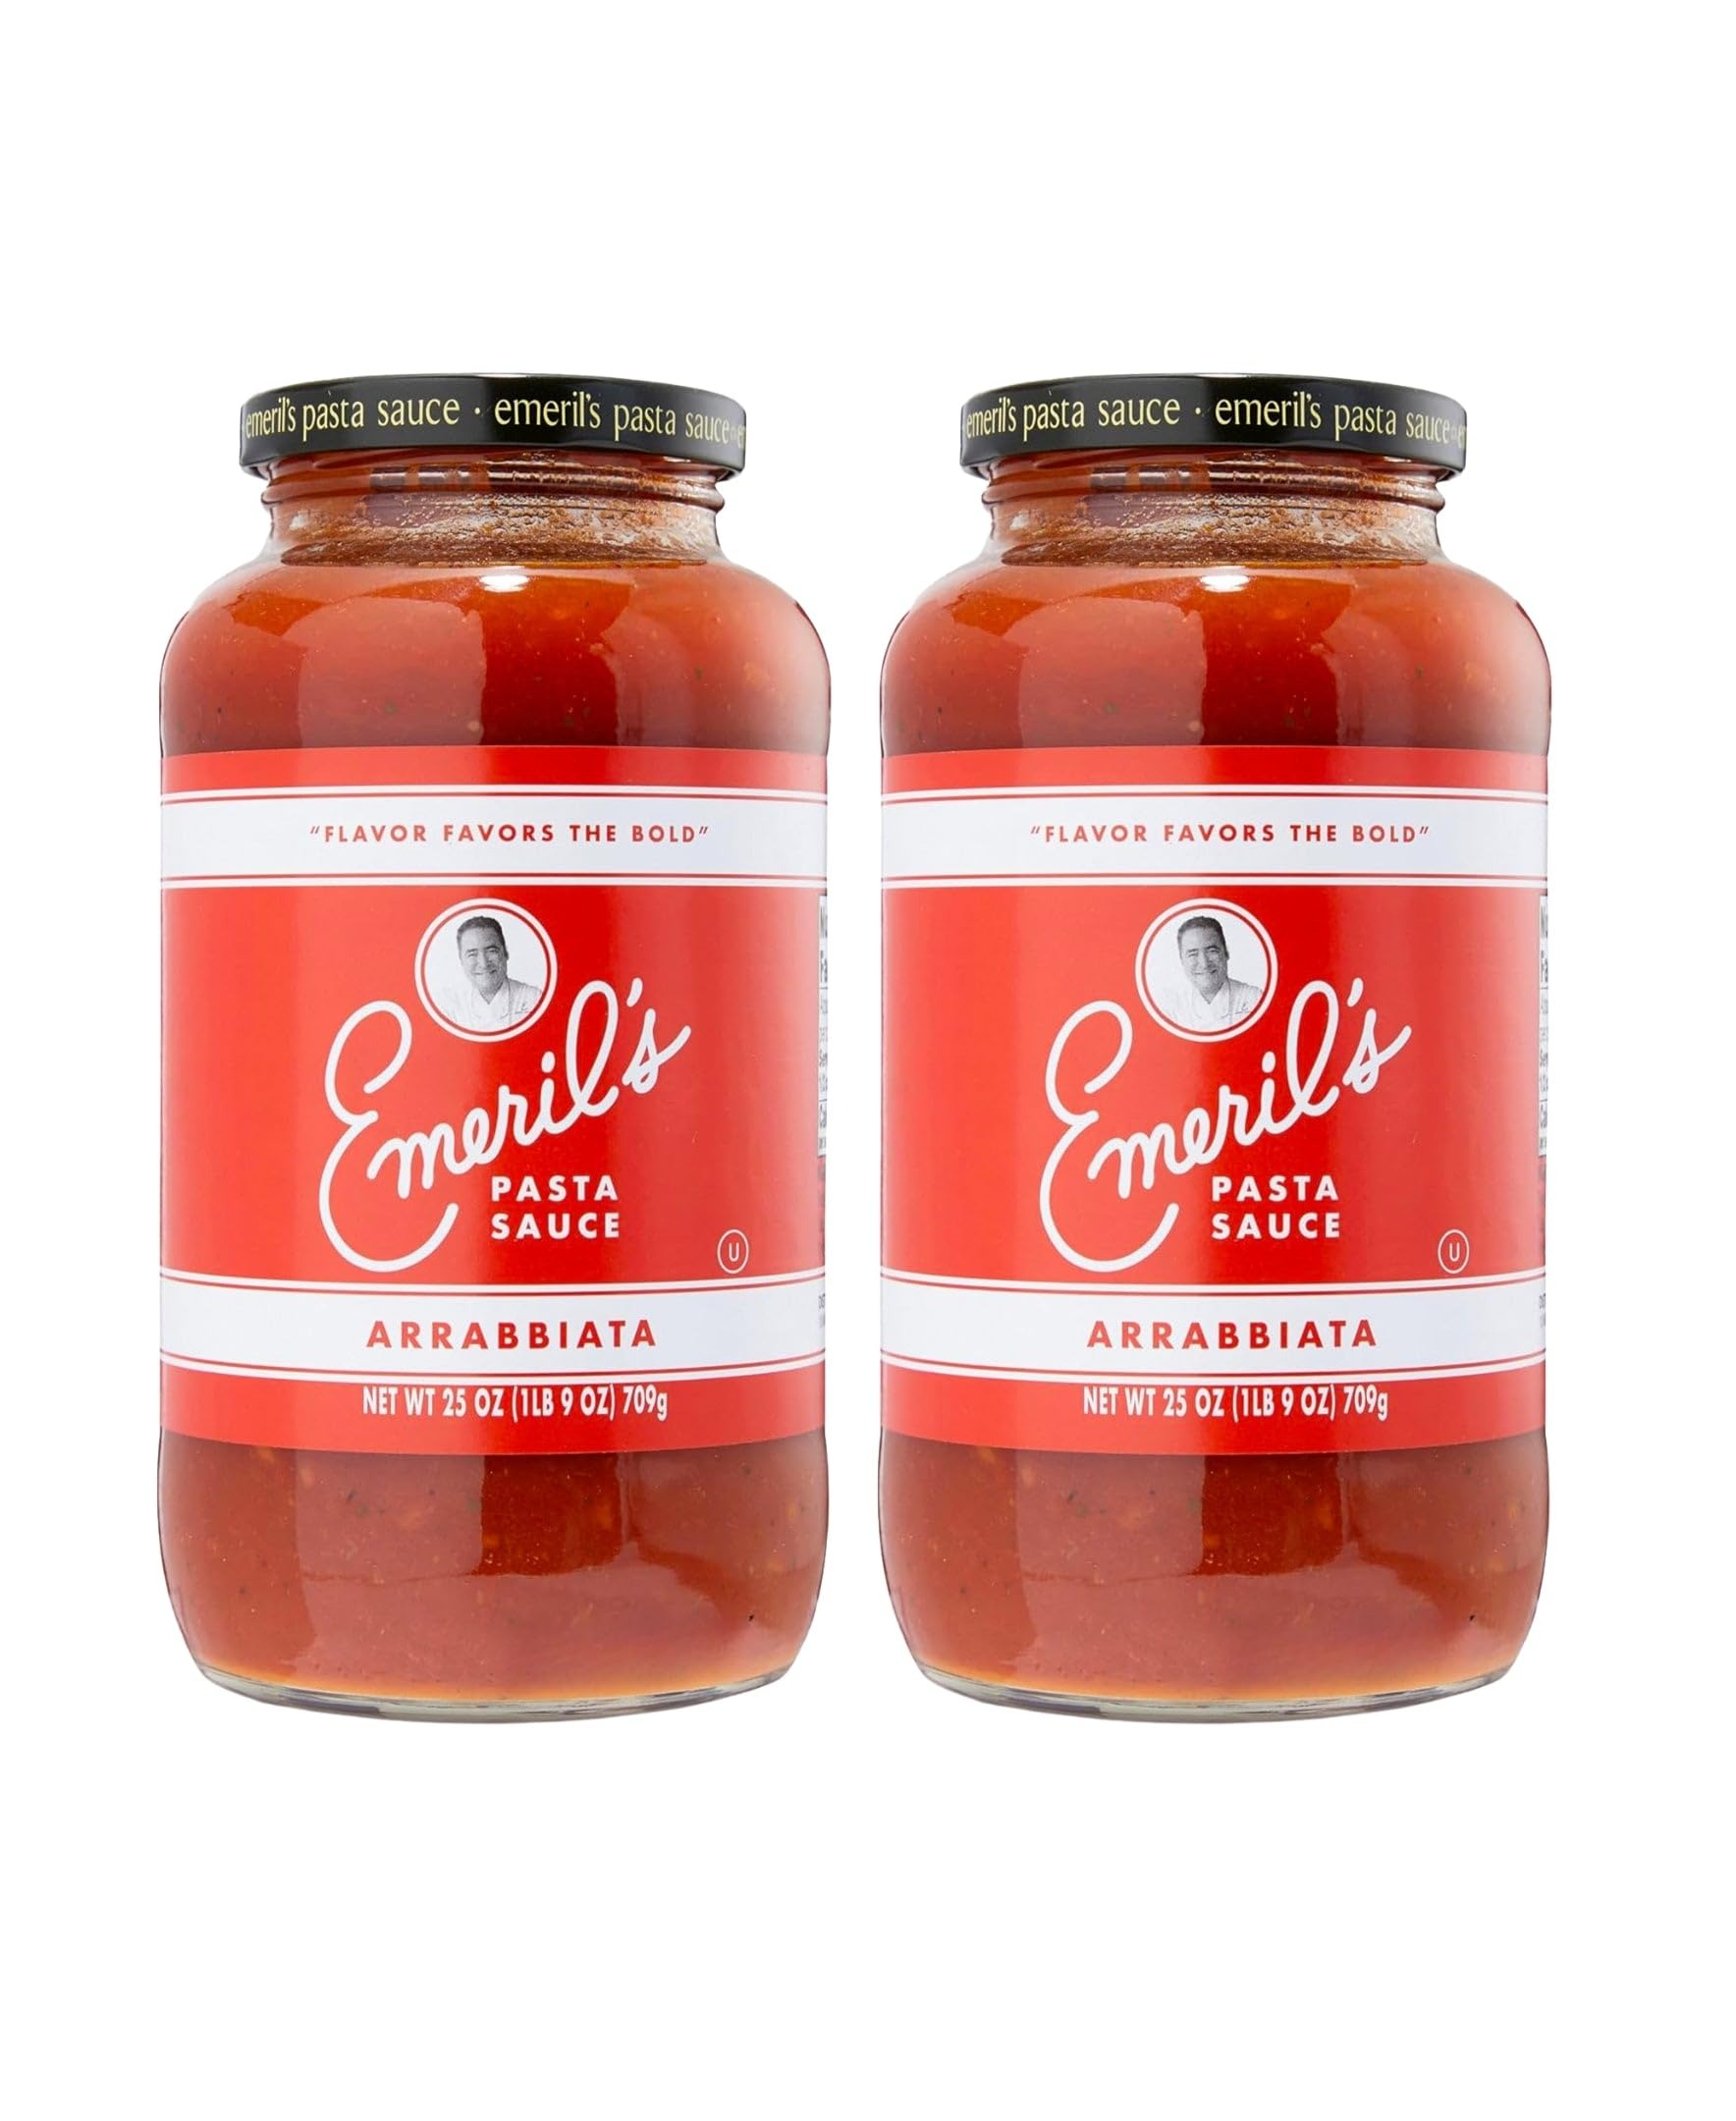
Item Name: Emeril Lagasse Pasta Sauce - 25 Oz Jar Arrabbiata 2-Pk Gourmet Sauces: Best for Homemade Pasta, Spaghetti, Pizza & More - Premium, Bold & Flavorful
Bullet Point 1: Emeril's Sauce - Available in five distinct flavors, arrabbiata sauce, homestyle marinara pasta sauce, roasted garlic pasta sauce, tomato basil pasta sauce, and vodka sauce, offering a versatile selection for different culinary tastes and recipes.
Bullet Point 2: Convenient Packaging - Comes in easy-to-use jars or containers, designed for simple pouring and storage, perfect for quick meal preparation. Pre-made and ready to heat, saving time in the kitchen while providing a gourmet touch to your meals.
Bullet Point 3: Authentic Italian Recipes - Crafted based on traditional Italian recipes to deliver an authentic and delicious dining experience at home.
Bullet Point 4: Versatile Use - Suitable for a variety of dishes beyond pasta, such as pizzas, casseroles, and as a base for soups and stews. Each sauce is carefully crafted to deliver a robust and well-balanced flavor profile, enhancing the taste of any dish.
Bullet Point 5: Family-friendly - Offers flavors that appeal to both adults and children, making it a great addition to family dinners.
Product Description: ### Elevate Every Meal with **Emeril Lagasse’s Gourmet 25-oz Sauces** Indulge in a **true culinary masterpiece** with **Emeril Lagasse’s 25-oz Sauces**, available in Singles and 6-Packs. Crafted with **premium ingredients** and inspired by the bold flavors of Italian cuisine, these versatile sauces bring restaurant-quality taste straight to your kitchen. Whether you're preparing a classic pasta dish, a savory pizza, or a flavorful seafood creation, these sauces offer **endless possibilities** for delicious, home-cooked meals. ### A Sauce for Every Dish **Arrabbiata Sauce** – Turn up the heat with this fiery blend of **ripe tomatoes, chili peppers, and aromatic herbs**. Ideal for **penne, spicy shrimp, grilled chicken, or as a zesty dip for crusty bread**. **Homestyle Marinara** – Slow-simmered **tomatoes, onions, and garlic** create a rich, comforting flavor perfect for **spaghetti, meatball subs, baked eggplant parmesan, or as a dipping sauce for mozzarella sticks**. **Roasted Garlic Sauce** – Packed with the bold, savory flavor of **slow-roasted garlic and a medley of herbs**, this sauce is perfect for **pasta, roasted vegetables, grilled steak, or a gourmet pizza base**. **Tomato Basil Sauce** – A light, fragrant blend of **sun-ripened tomatoes and fresh basil**, capturing the essence of summer. Use it for **ravioli, bruschetta, homemade soups, or drizzling over caprese salad**. **Vodka Sauce** – A luxurious fusion of **rich tomatoes, velvety cream, and a splash of vodka**, delivering a smooth and sophisticated flavor. Perfect for **penne alla vodka, creamy seafood dishes, stuffed peppers, or even as a sauce for gourmet burgers**. ### Uncompromising Quality & Flavor Each **Emeril’s Signature Sauce** is made with **only the finest ingredients**, ensuring **authentic flavor and versatility** in every jar. Whether you're preparing a **family dinner, a gourmet brunch, or a last-minute appetizer**, these sauces make every dish **effortless and unforgettable**. **Transform any meal into a flavorful masterpiece—one jar at a time.**
Value: 2.0
Unit: Count

Price: 21.78